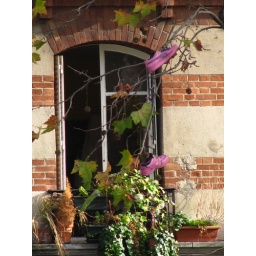
Pink shoes hanging from a tree in front of a nice house on the Canal St-Martin, Paris.